Lucie Odier

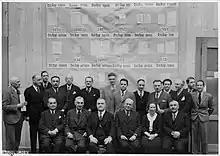
Group Portrait with two Ladies: Odier, 2nd from right in the front-row withHuber 3rd from left, and Frick-Cramer in the back, 4th from the right, during a meeting with representatives of national Red Cross societes from non-belligerent countries (1940)

Odier was widely considered to belong to the idealists within the ICRC leadership who gradually lost influence vis-à-vis the "pragmatists". The latter were led by Huber, who at the same time did private business in the arms industry. In contrast, when it came to Odier,«Her colleagues appreciated her humanitarian spirit, devotion, common sense, courage and tenacity. These qualities made her not an accommodating but a rather challenging member. Carl Jacob Burckhardt considered her as 'unintelligent and dangerously obstinate in delicate affairs'. [..] Odier courageously questioned several times a line of action which did not seem right to her, especially when legal considerations were overriding general humanitarian concerns.»